St Peter's Collegiate Church

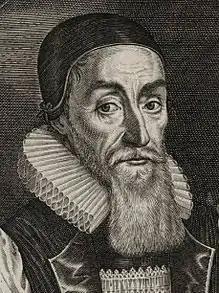
Joseph Hall

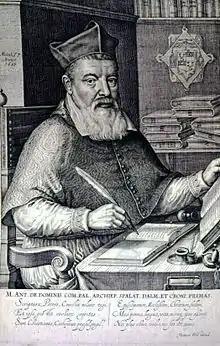
Marco Antonio de Dominis, Archbishop of Spalato, Croatian cleric, theologian and scientist, who left the Roman Catholic Church for a time and was Dean of Windsor and Wolverhampton

The far from Puritan Joseph Hall, later Bishop of Exeter and Bishop of Norwich, took a similarly negative view of St Peter's. Starting his career as a chaplain to Henry Frederick, Prince of Wales, he was sent in quest of a prebend by a relative, Samuel Barton (also rendered "Burton"), Archdeacon of Gloucester, who, "knowing in how good terms I stood at Court, and pitying the miserable condition of his native Church of Wolverhampton, was very desirous to engage me in so difficult and noble a service, as the redemption of that captivated Church." His connections secured him free collation to the prebend of Willenhall, which he seems to have held from 1610. Several of his contemporaries at Wolverhampton were also ambitious, rising clerics, like the consecutive Hatherton prebendaries Godfrey Goodman, a Catholic sympathiser and future bishop, and Cesar Callendrine, a German Calvinist minister who long headed the Dutch Reformed Church in London. Hall found St Peter's under the thumb of Walter Leveson: "the freedom of a goodly Church, consisting of a Dean and eight prebendaries competently endowed, and many thousand souls lamentably swallowed up by wilful recusants, in a pretended fee-farm for ever." Because of this the prebend was worth only 19 nobles or £6 3s. 4d. Using the evidence of forged seals and documents, Hall and other prebendaries became involved in a protracted action against Leveson in the Kings Bench. This was on the brink of complete success, with Dean Marco Antonio de Dominis content, when Leveson died, leaving the situation confused. In 1622 Hall resigned the prebend and the Dean appointed in his place "a worthy preacher, Mr Lee, who should constantly reside there, and painfully instruct that great and long neglected people: which he hath hitherto performed, with great mutual contentment and happy success."